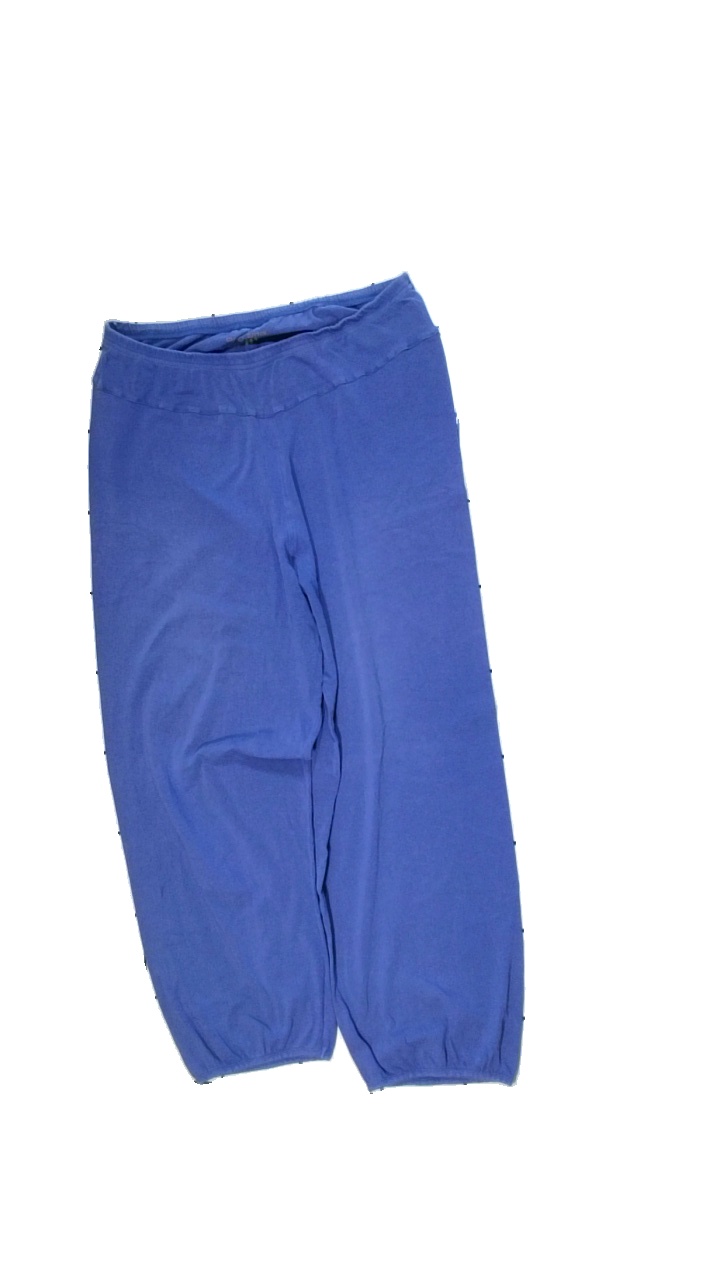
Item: Trousers (Ladies)
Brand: Gudrun Sjödén
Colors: Purple
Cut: None
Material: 100% cotton
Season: All
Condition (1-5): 3
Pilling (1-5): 5
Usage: Reuse
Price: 150-250